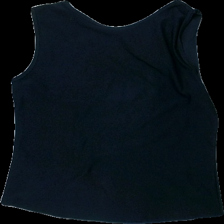
View: back
Type: Top
Category: Ladies
Brand: Missing
Colors: Blue
Material: 100% polyester
Cut: Regular
Season: All
Stains: Minor
Damage: Torn seams
Damage location: bottom right
Damage 2: Stained armpits
Damage 2 location: top left
Price range: <50
Recommended usage: Export